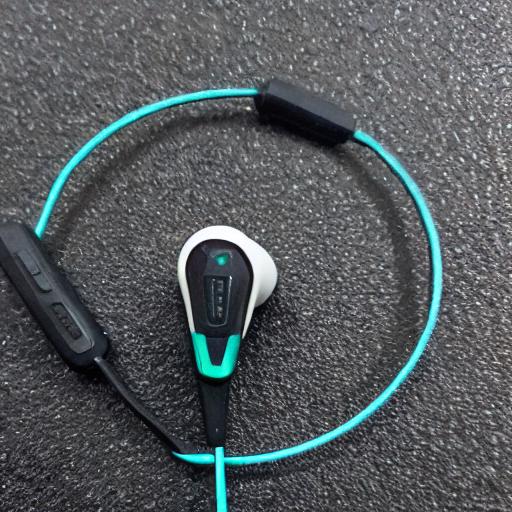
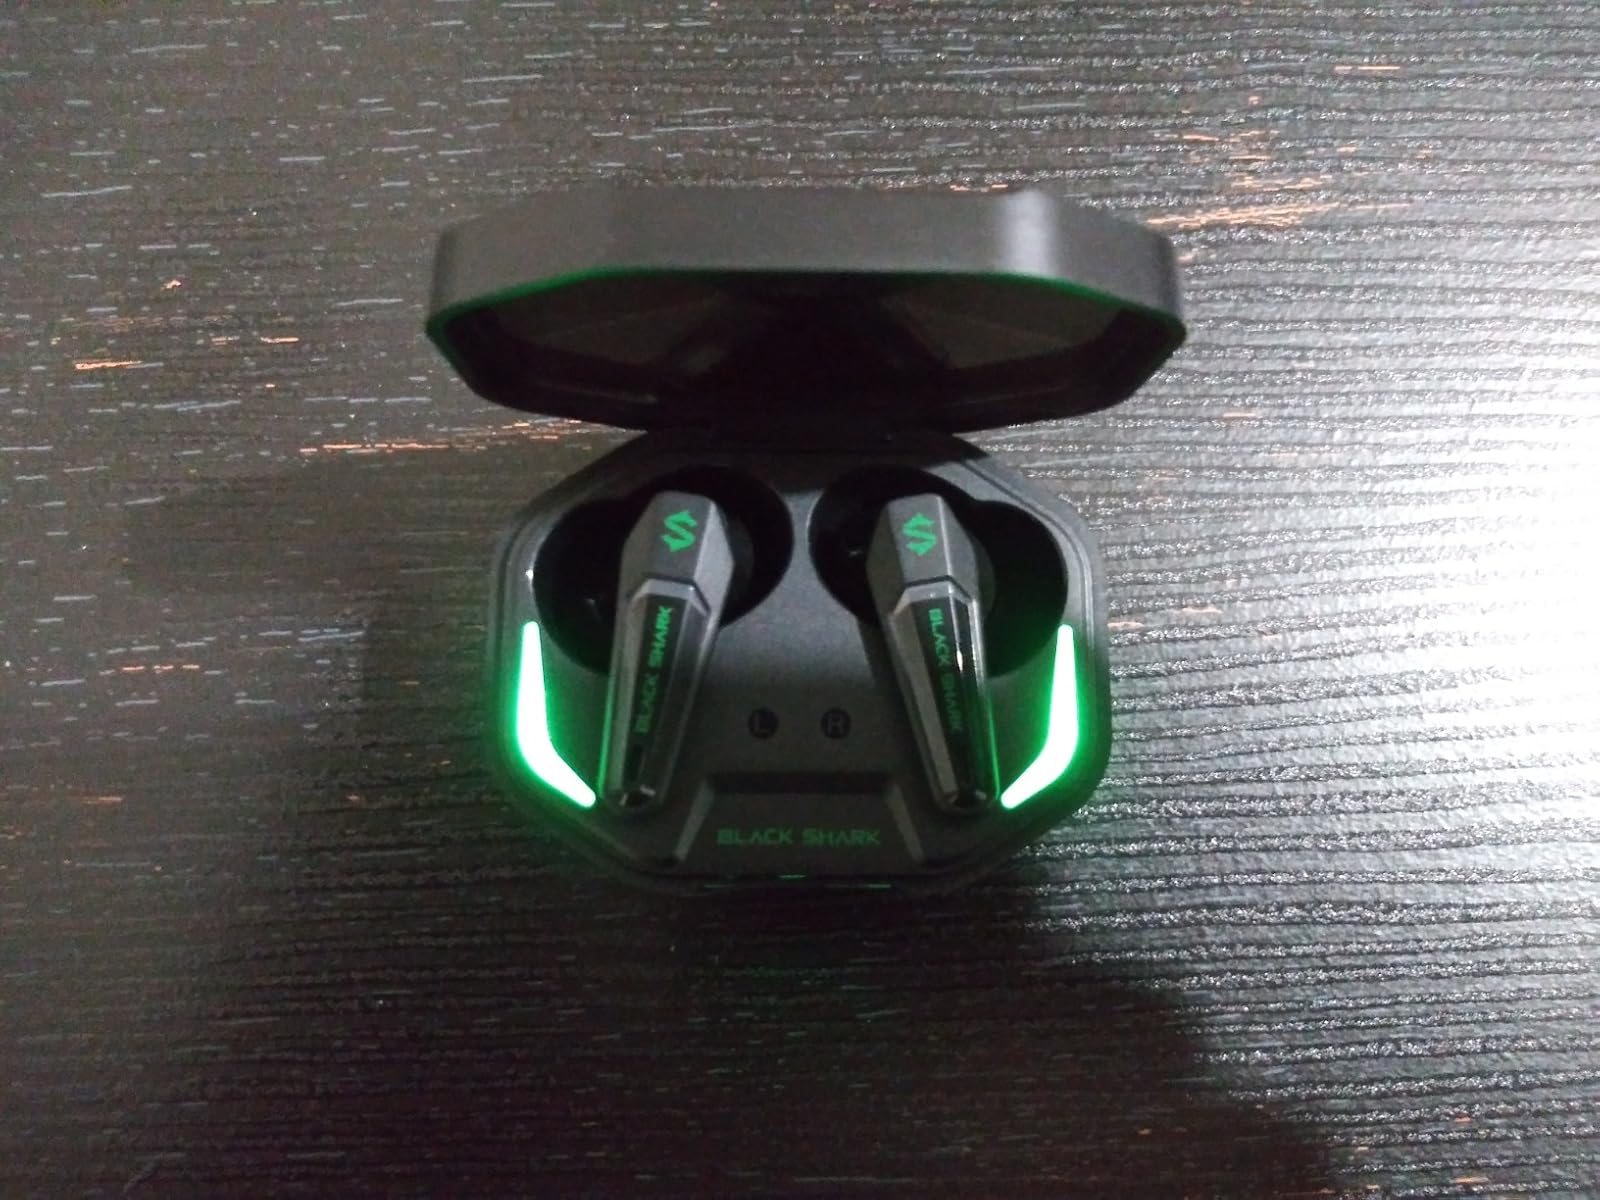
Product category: earbuds
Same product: no